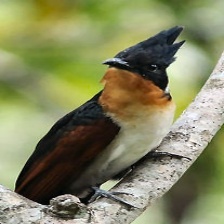
Species: CHESTNUT WINGED CUCKOO
Scientific name:  CLAMATOR COROMANDUS